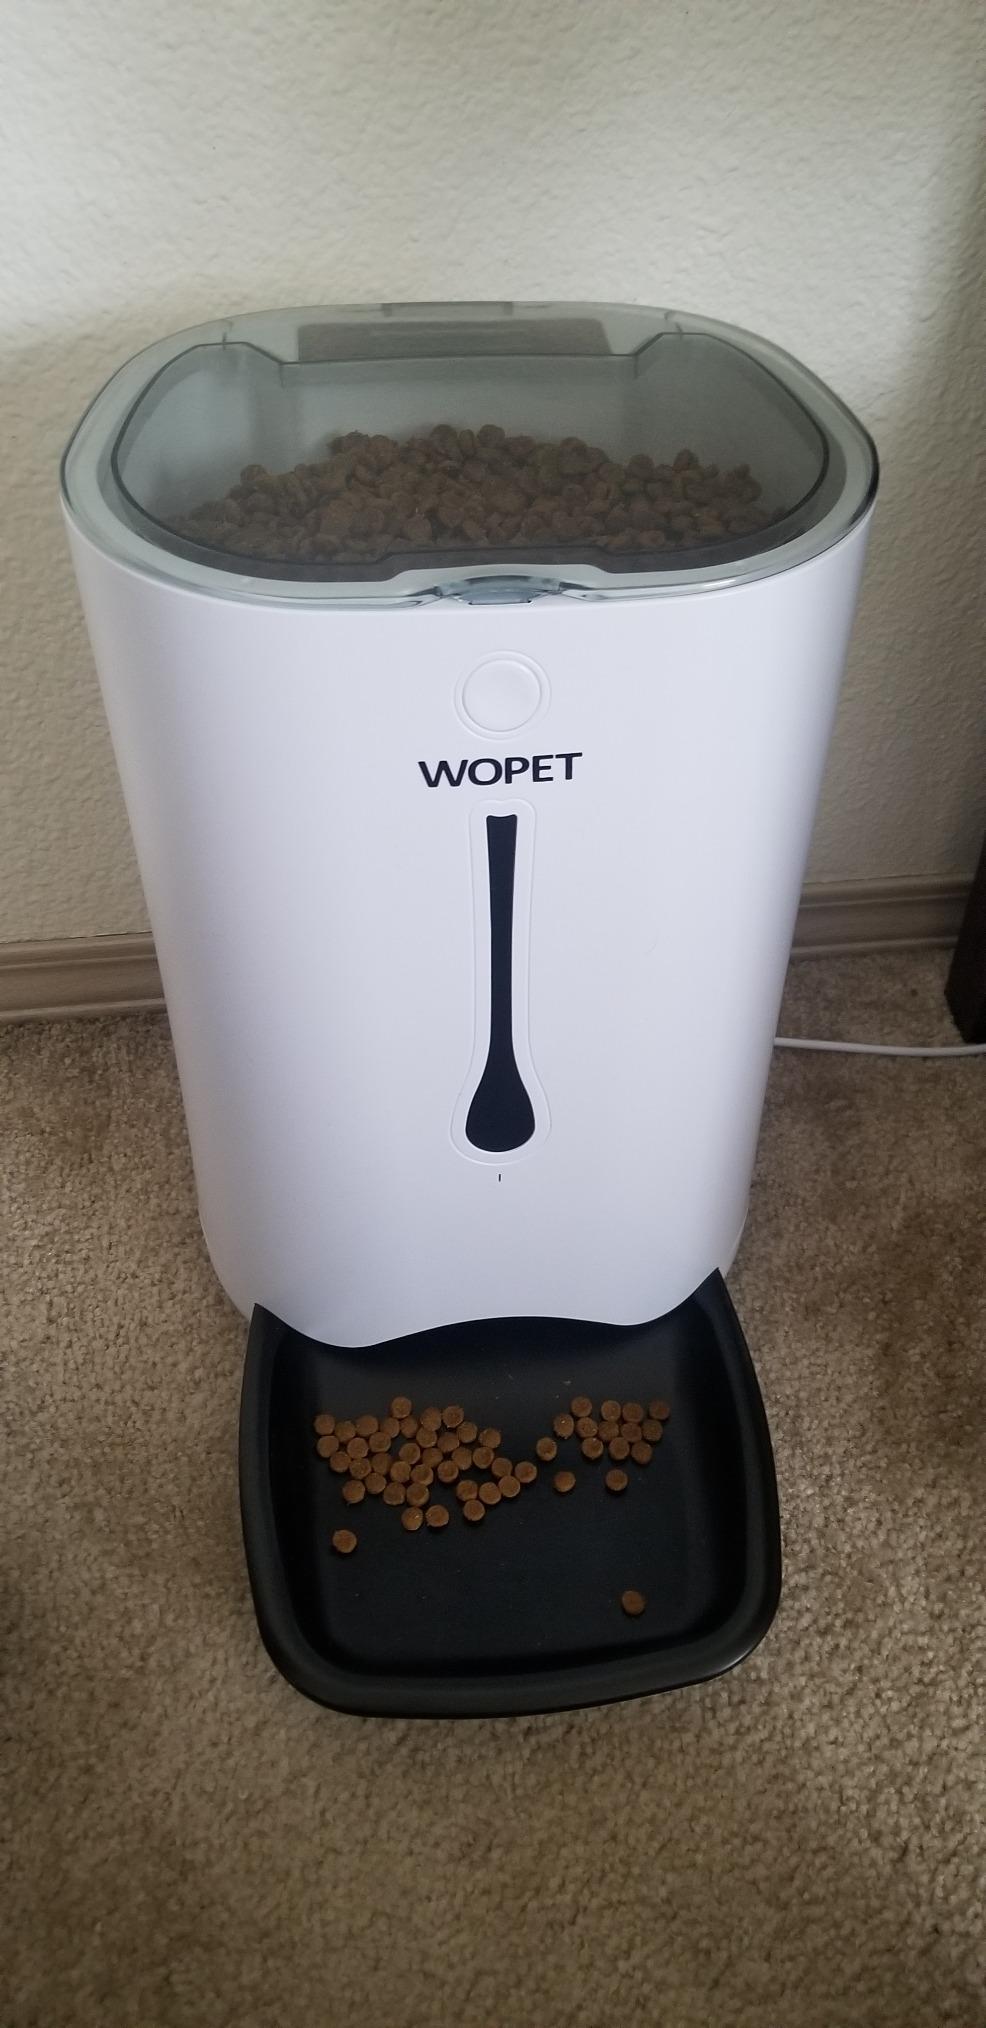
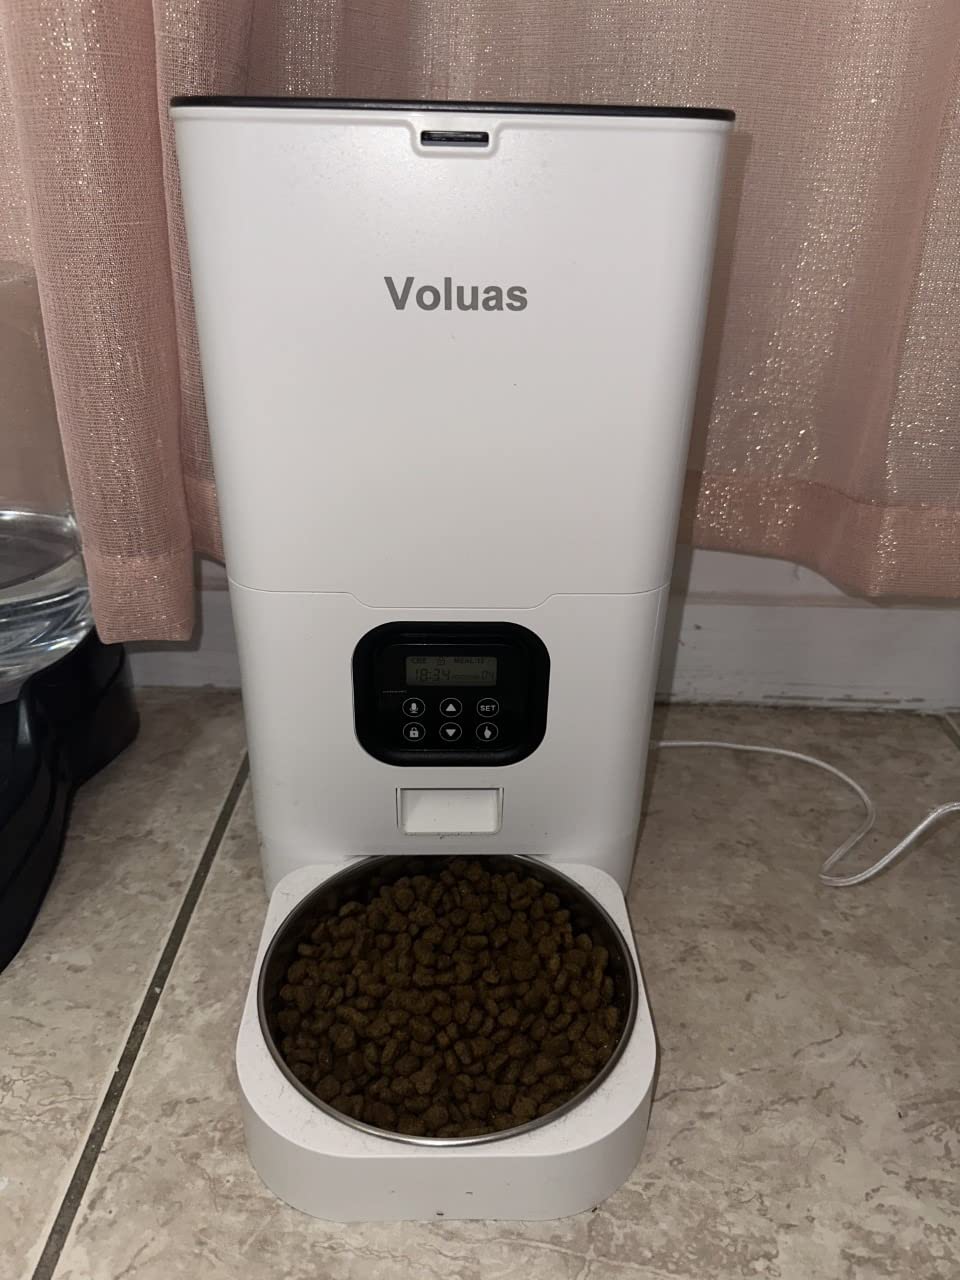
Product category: items_feeder
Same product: no